Yungaburra Court House

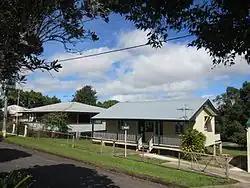
Yungaburra Court House, 2015

Yungaburra Court House is a heritage-listed courthouse at 6–10 Cedar Street, Yungaburra, Tablelands Region, Queensland, Australia. It was built from 1909 to 1921. It is also known as Court of Petty Sessions. It was added to the Queensland Heritage Register on 21 October 1992.